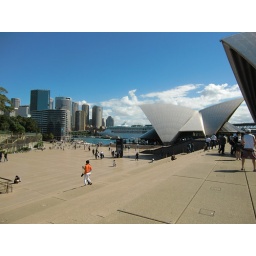
oprah House below the blue sky in sunny day